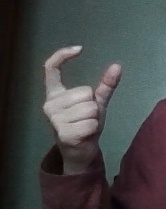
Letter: nun